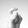
ASL letter: X